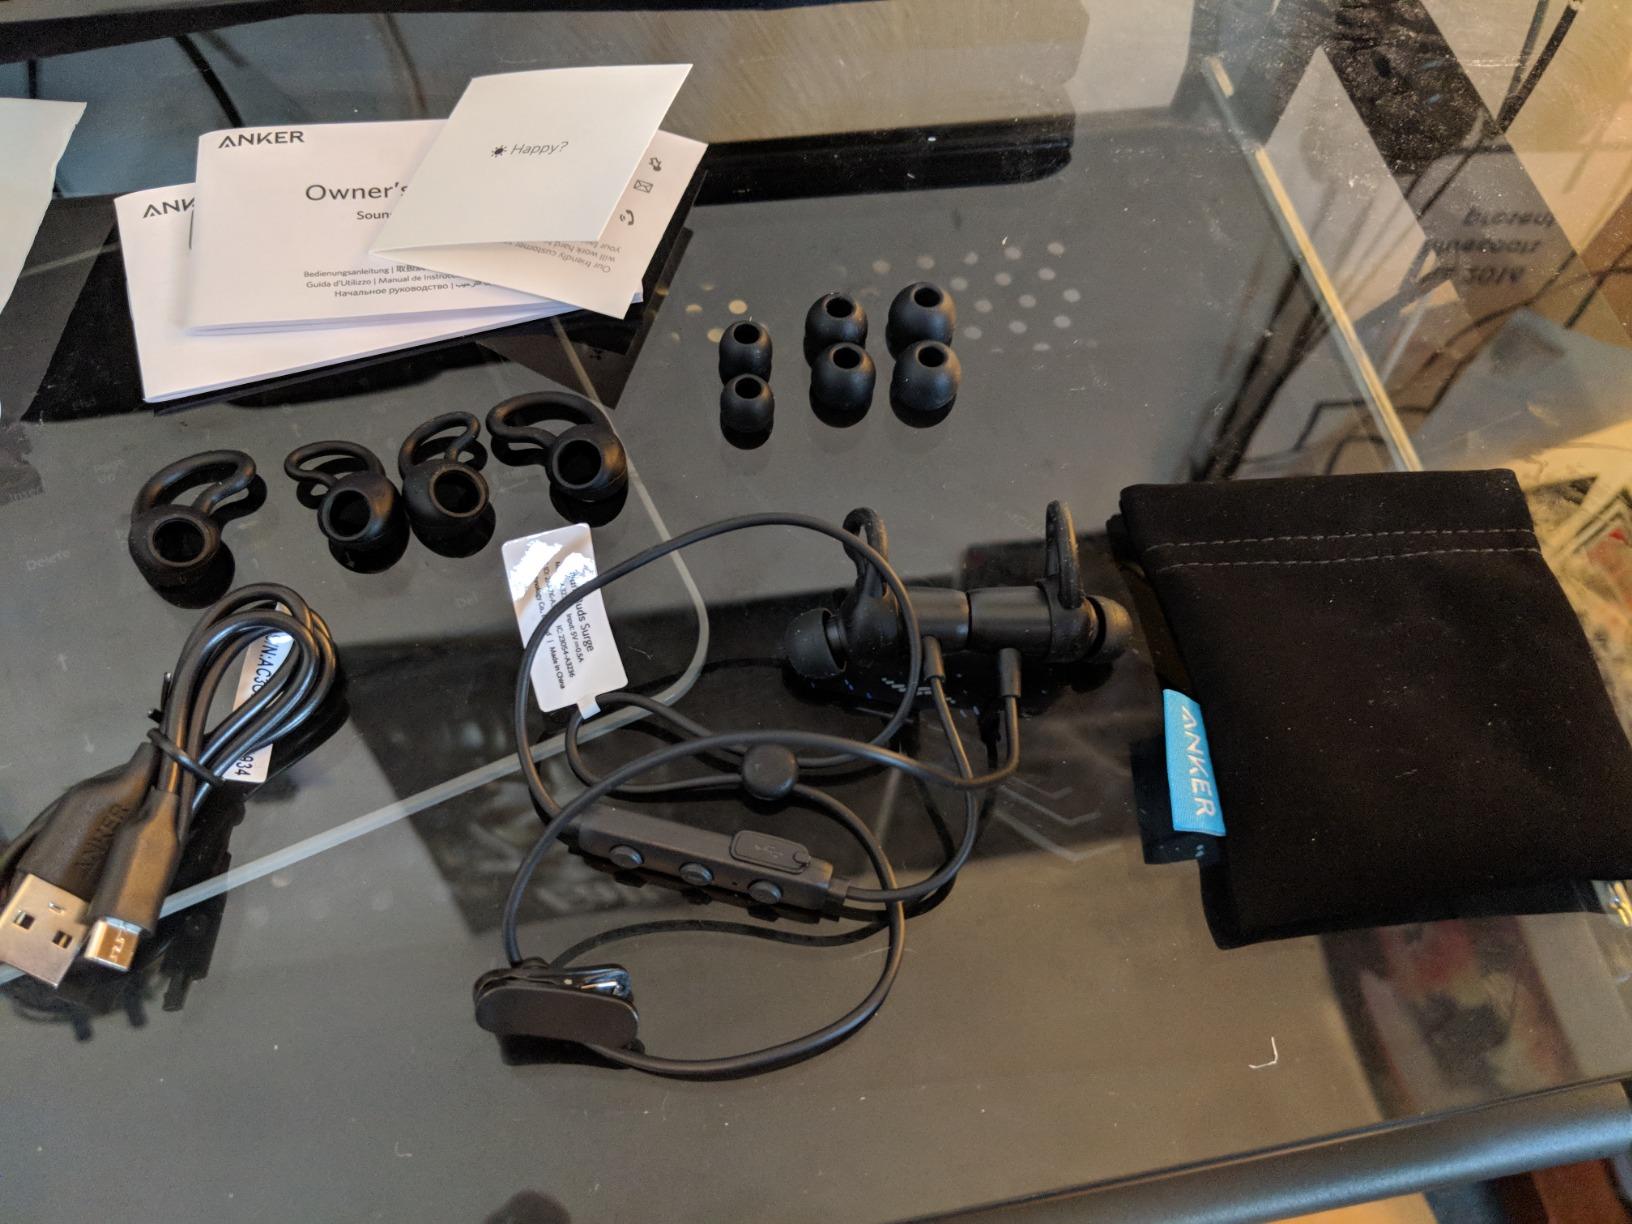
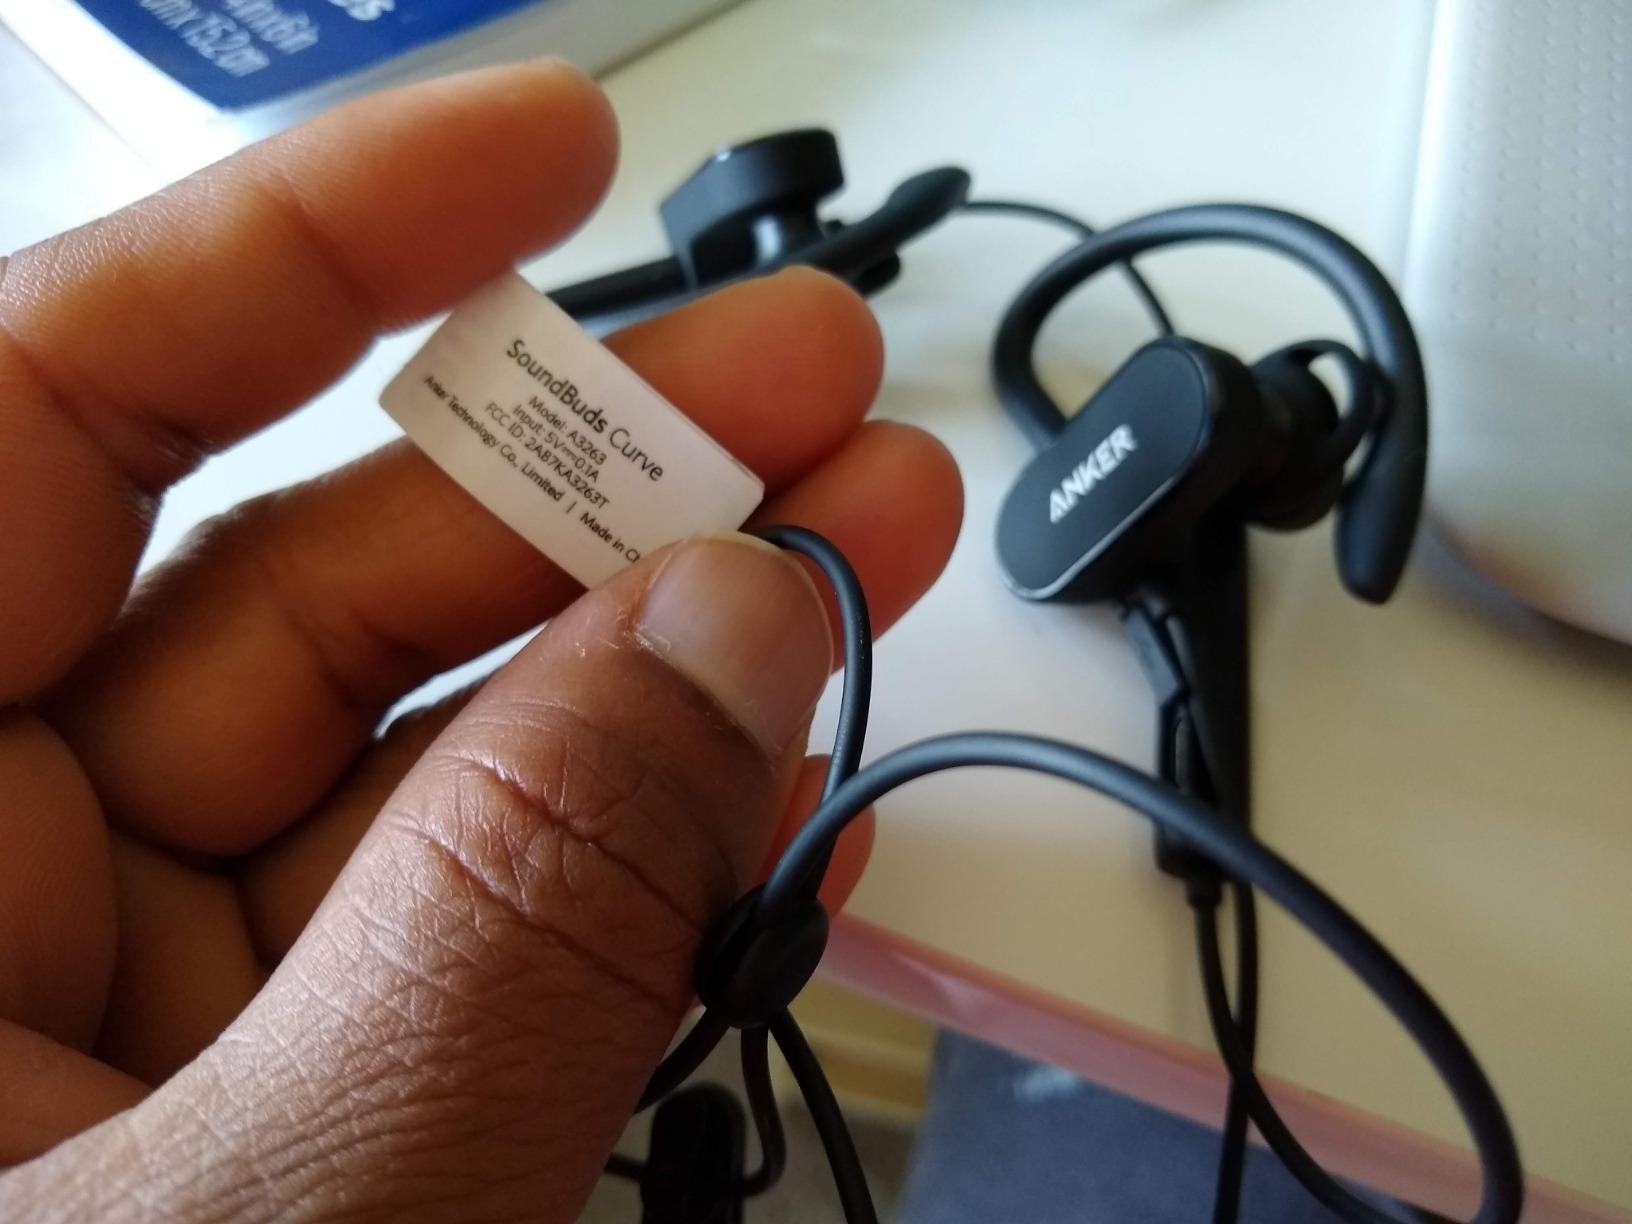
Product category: headphones
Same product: no